Old City Cemetery (Columbus, Georgia)

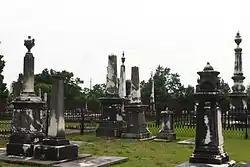
Linwood Cemetery in May 2014

The Old City Cemetery, also known as Linwood Cemetery, is a cemetery on what is now Linwood Boulevard, in Columbus, Georgia. It dates from 1828, when the town of Columbus was founded, or before. It appears in surveyor Edward Lloyd Thomas's original plan for the city. The cemetery consists mostly of rectangular family plots bordered by iron fences or walls made of brick or granite, accessed by a main east-west corridor and perpendicular lanes. It includes both simple and elaborate tombstones, some displaying Egyptian Revival or Gothic styles.